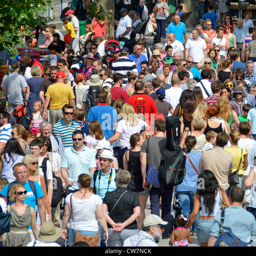
crowds of people walking along the embankment